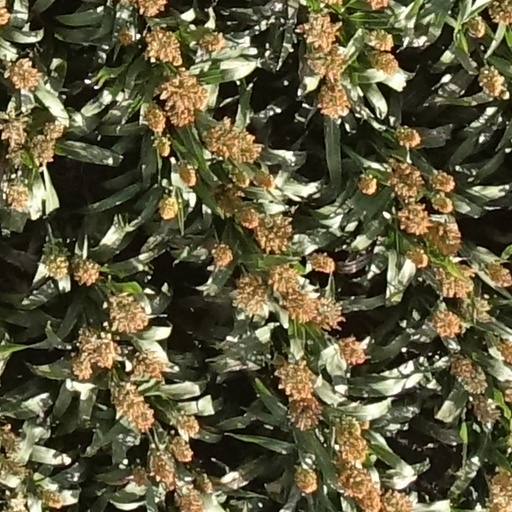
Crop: sorghum